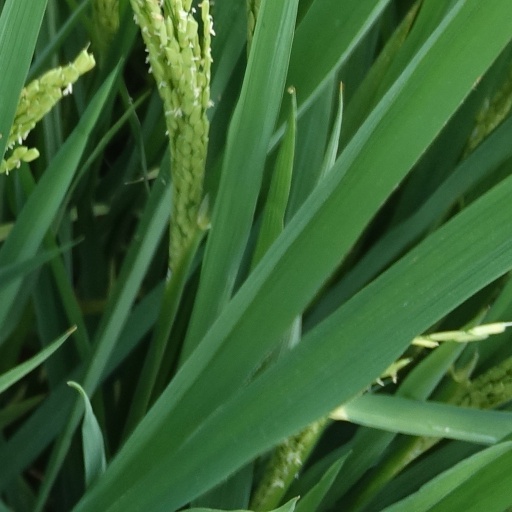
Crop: rice